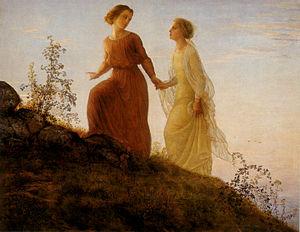
Le Poème de l’âme de Louis Janmot est l’œuvre d’une vie, étalée de 1835 à 1881. Présentée à l’Exposition universelle de 1855, c’est une œuvre à la fois picturale et littéraire, qui se compose de 18 tableaux suivis de 16 dessins au fusain, le tout inspiré par un long poème de 2 800 vers, également écrit par Louis Janmot. Ce vaste ensemble narre la vie d'une âme sur la Terre, incarnée dans un jeune homme, accompagné de son double féminin. Puis l’œuvre représente la vie de l’homme resté seul à la suite de la disparition de sa compagne, à laquelle s'identifierait l'artiste.